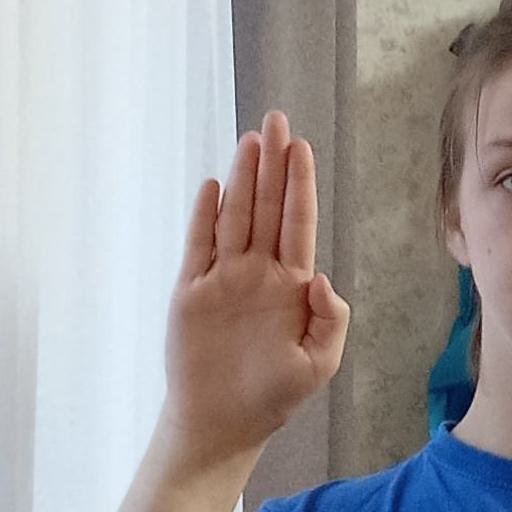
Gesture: stop